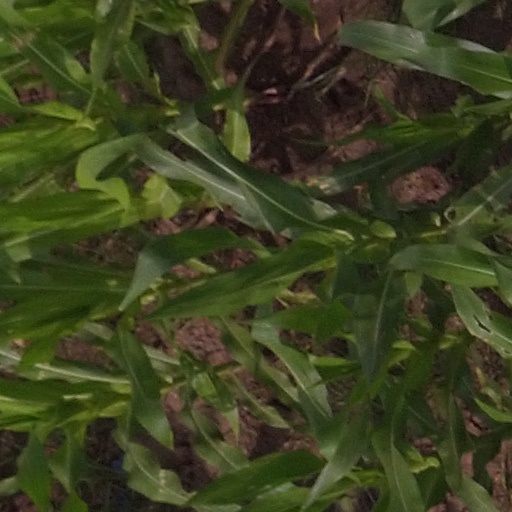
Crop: maize; corn